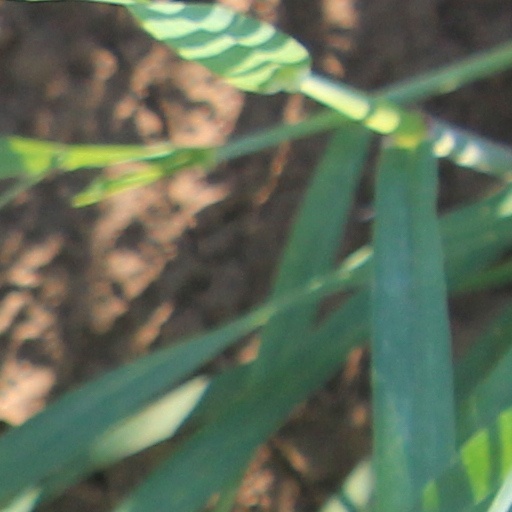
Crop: wheat